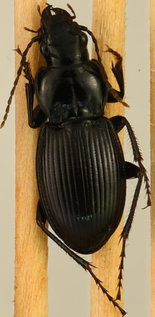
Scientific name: Cyclotrachelus torvus
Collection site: Northern Great Plains Research Laboratory Site (NOGP), plot NOGP_009